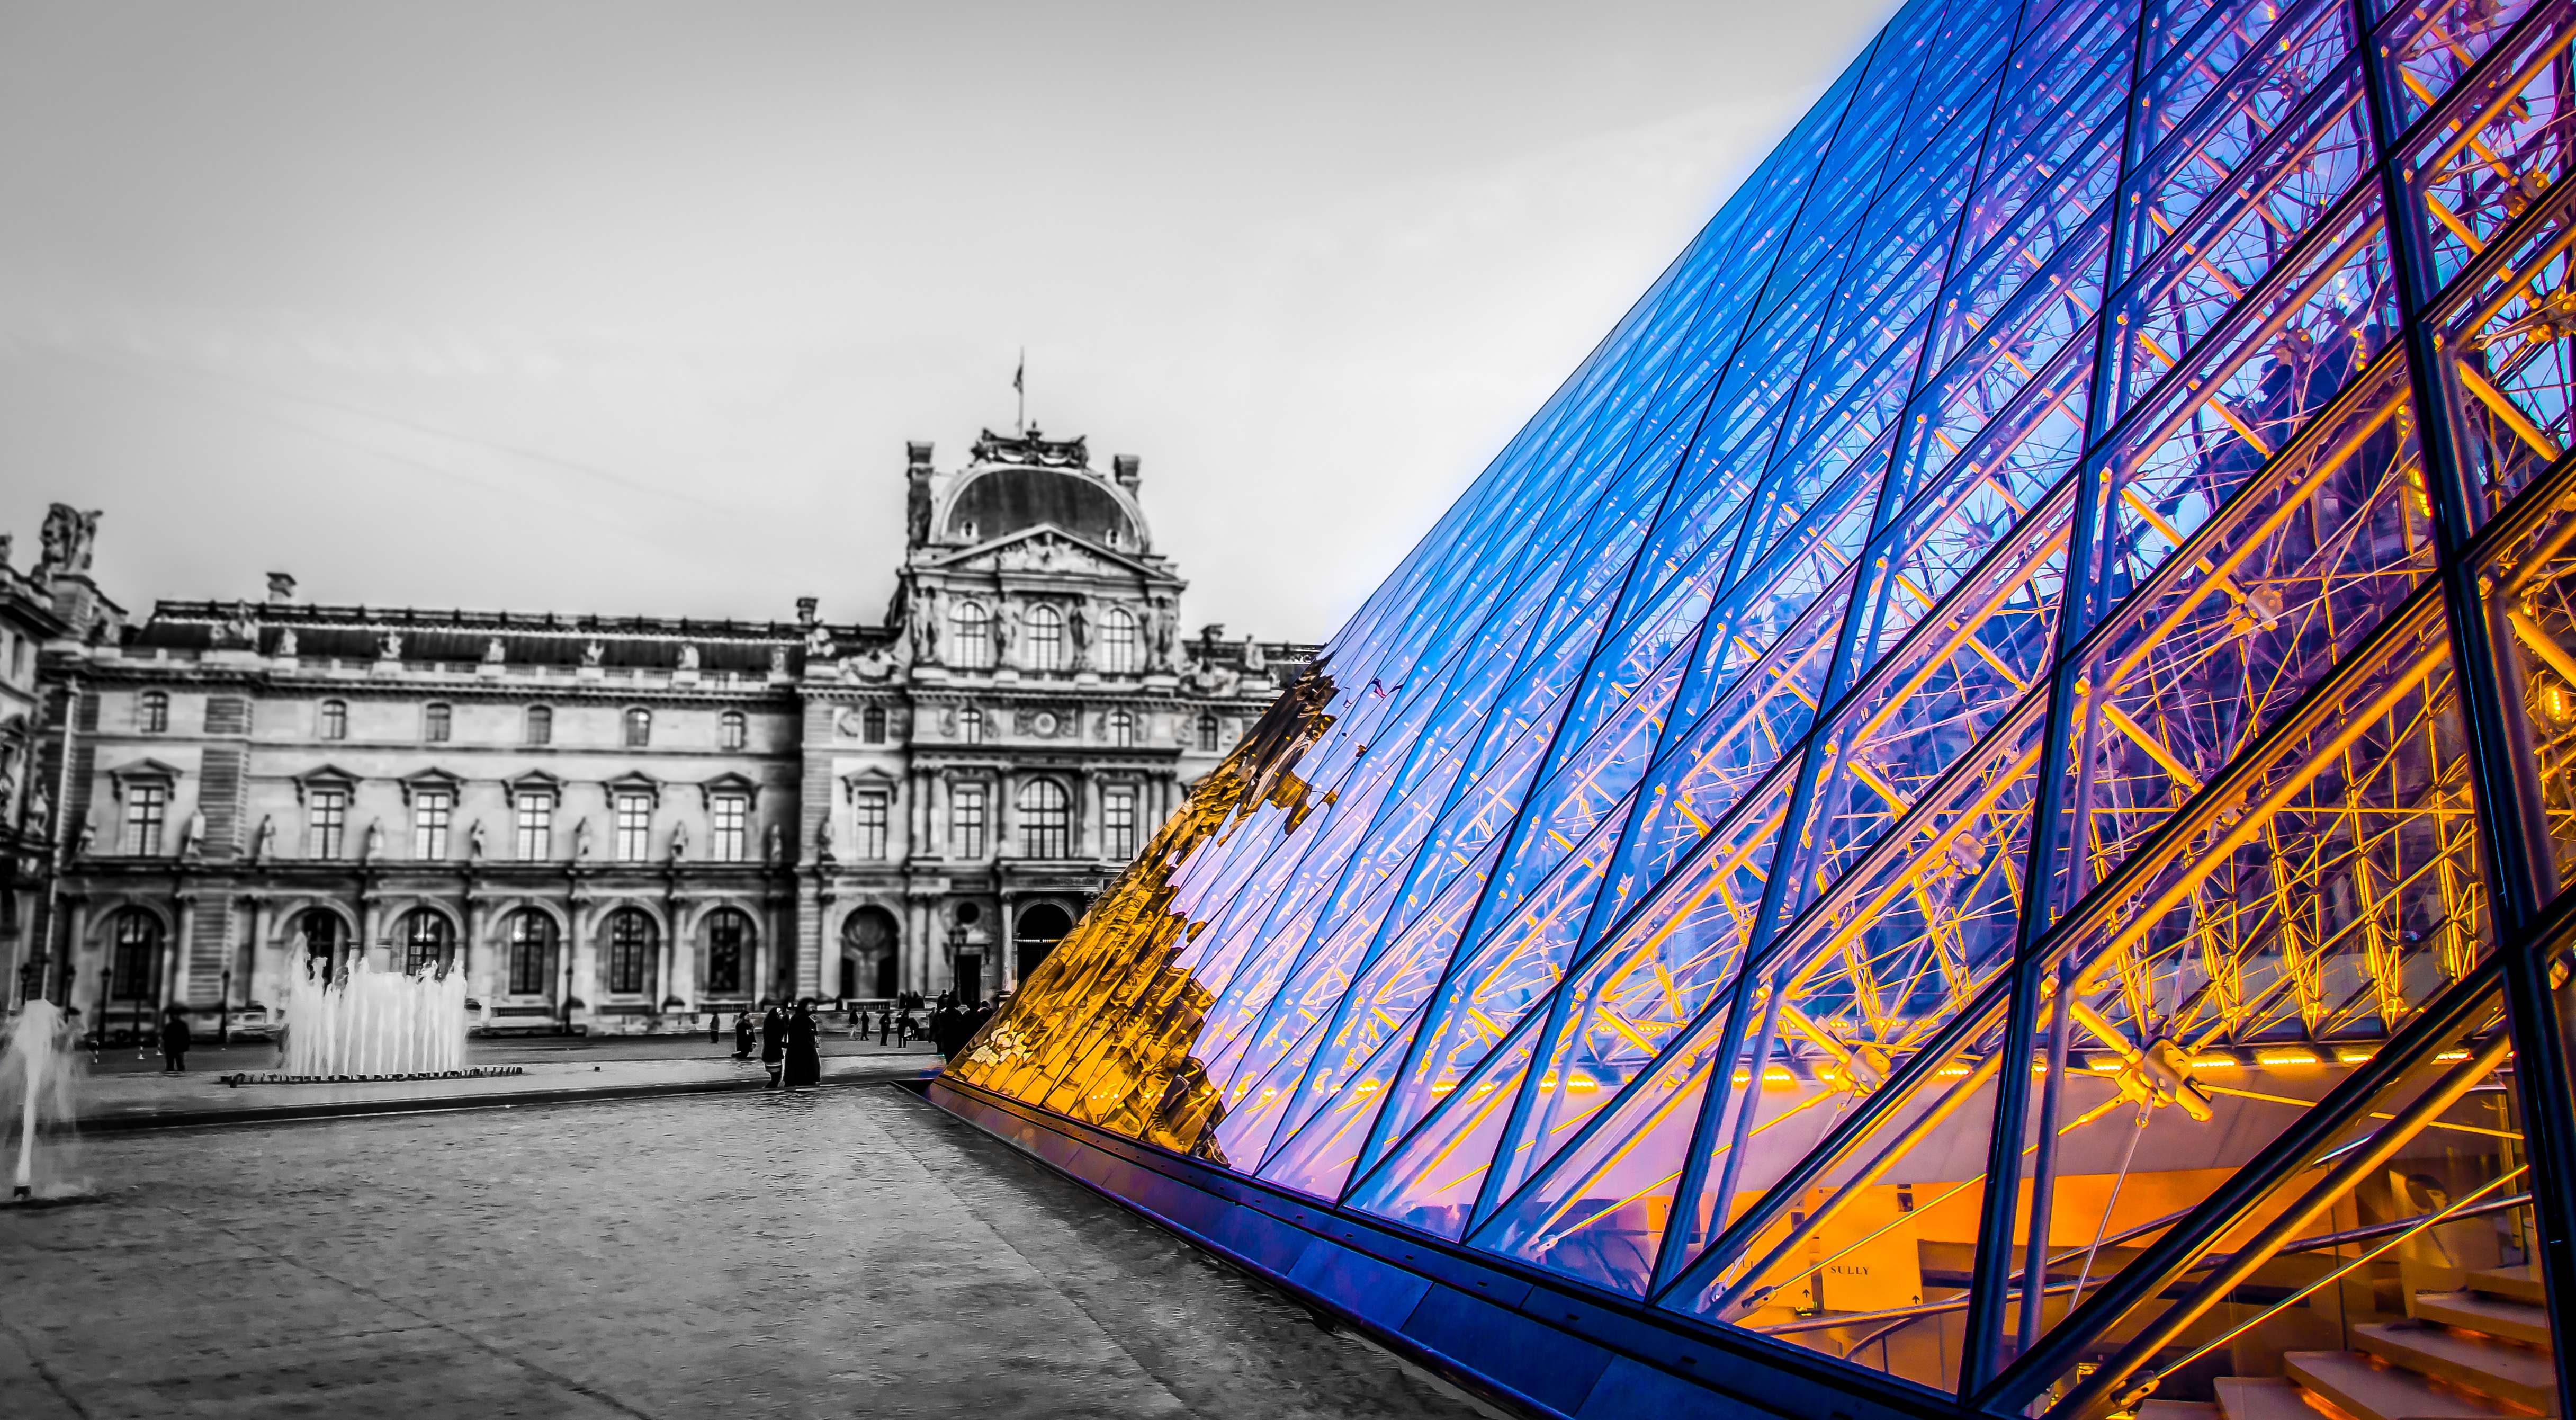
architecture, bridge, skyline, city, skyscraper, cityscape, downtown, evening, reflection, color, landmark, facade, shape, metropolis, urban area